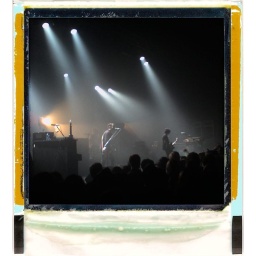
black rebel motorcycle club in london